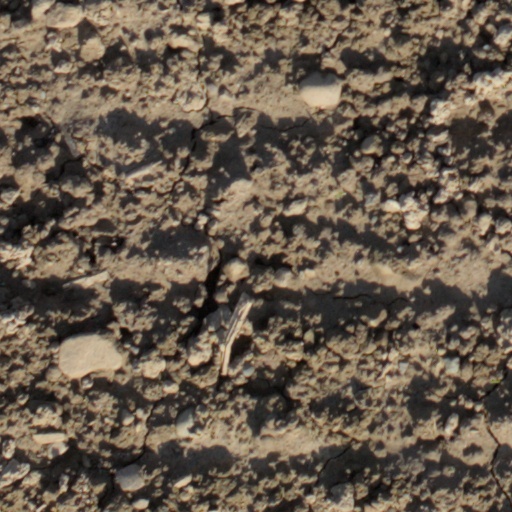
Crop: wheat